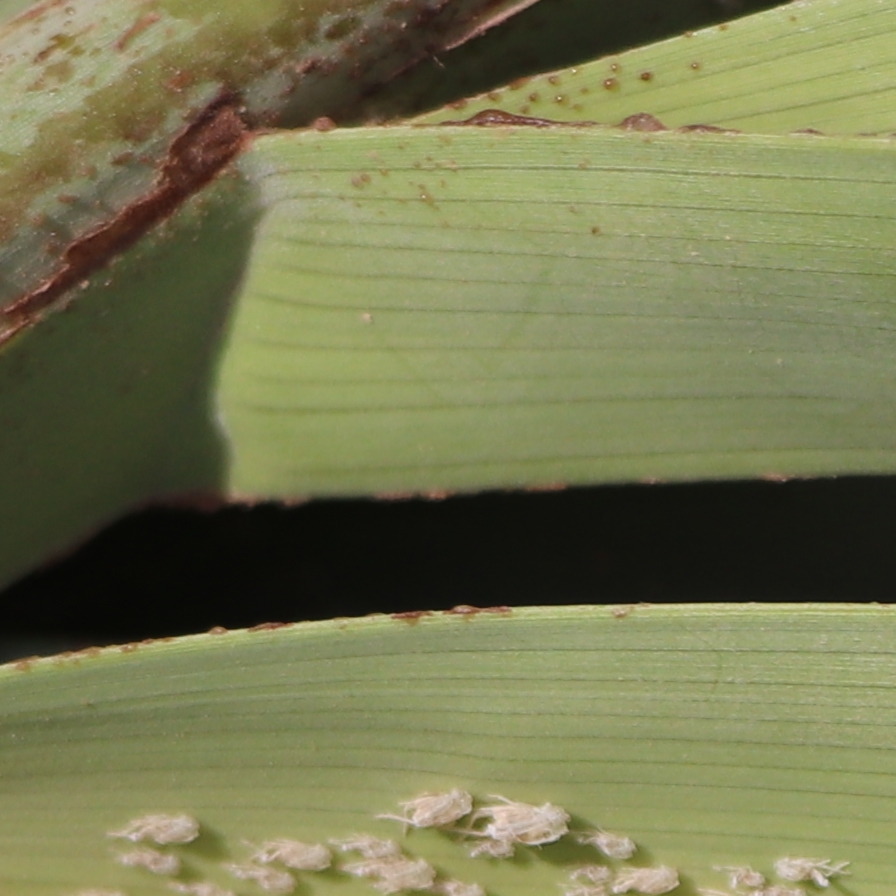
Label: Dubas